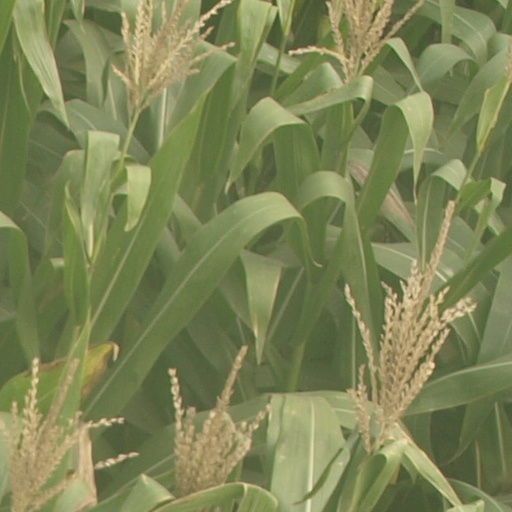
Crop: maize; corn